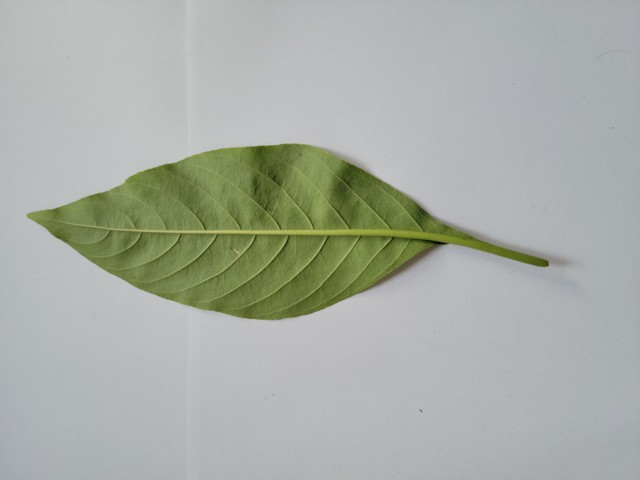
Plant: basok